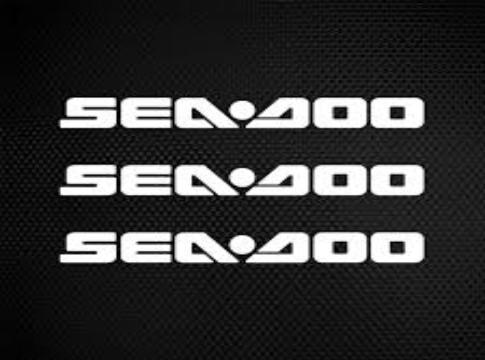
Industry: Sports